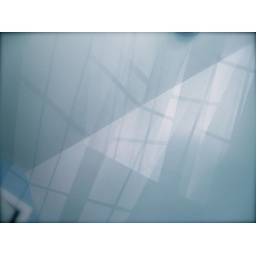
Light coming through my bedroom window in the afternoon